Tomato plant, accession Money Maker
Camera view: vertical (180 deg); turntable rotation: 270 degrees
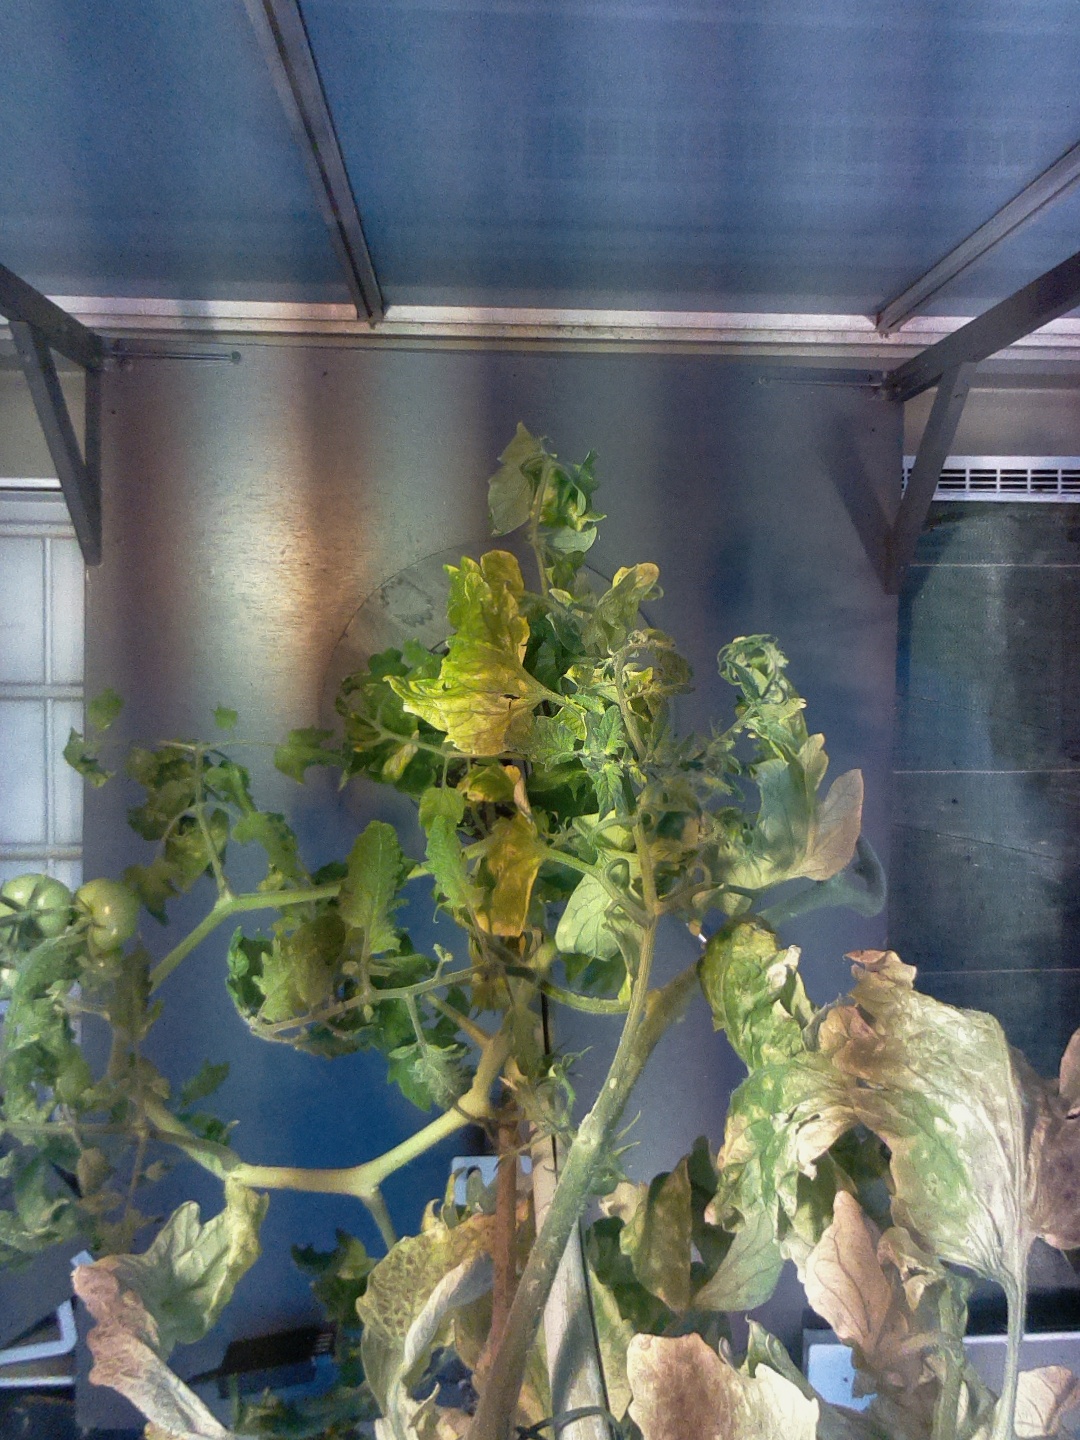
BBCH growth stage 79: 90% -100% of final fruit size